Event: Nepal Earthquake
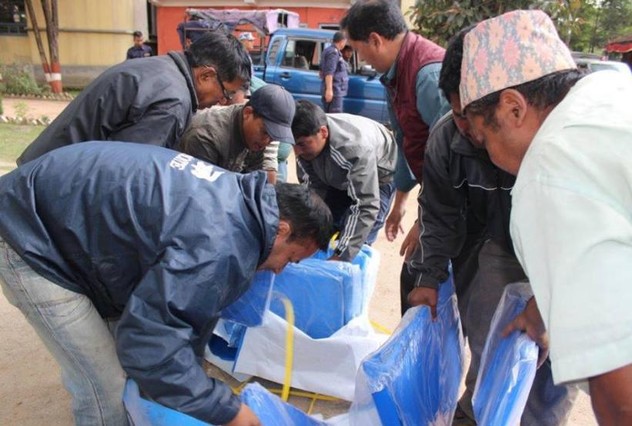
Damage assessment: no_damage